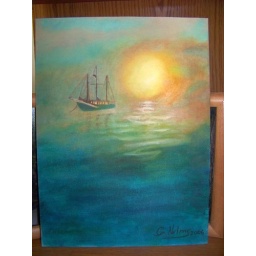
ship in ocean w.sunset